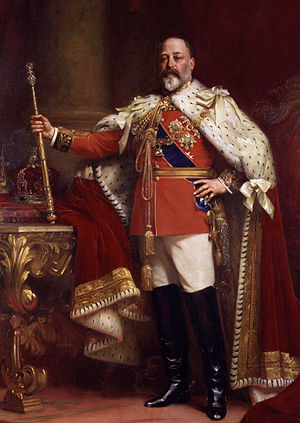
Edwardianske periode
Den Edwardianske periode er opkaldt efter kong Edward VII.
Den Edwardianske periode eller Edwardianske tid omfatter Edward VIIs korte regeringsperiode fra 1901 til 1910, men perioden bliver hyppigt udvidet fra omkring 1890 til starten af første verdenskrig i 1914.